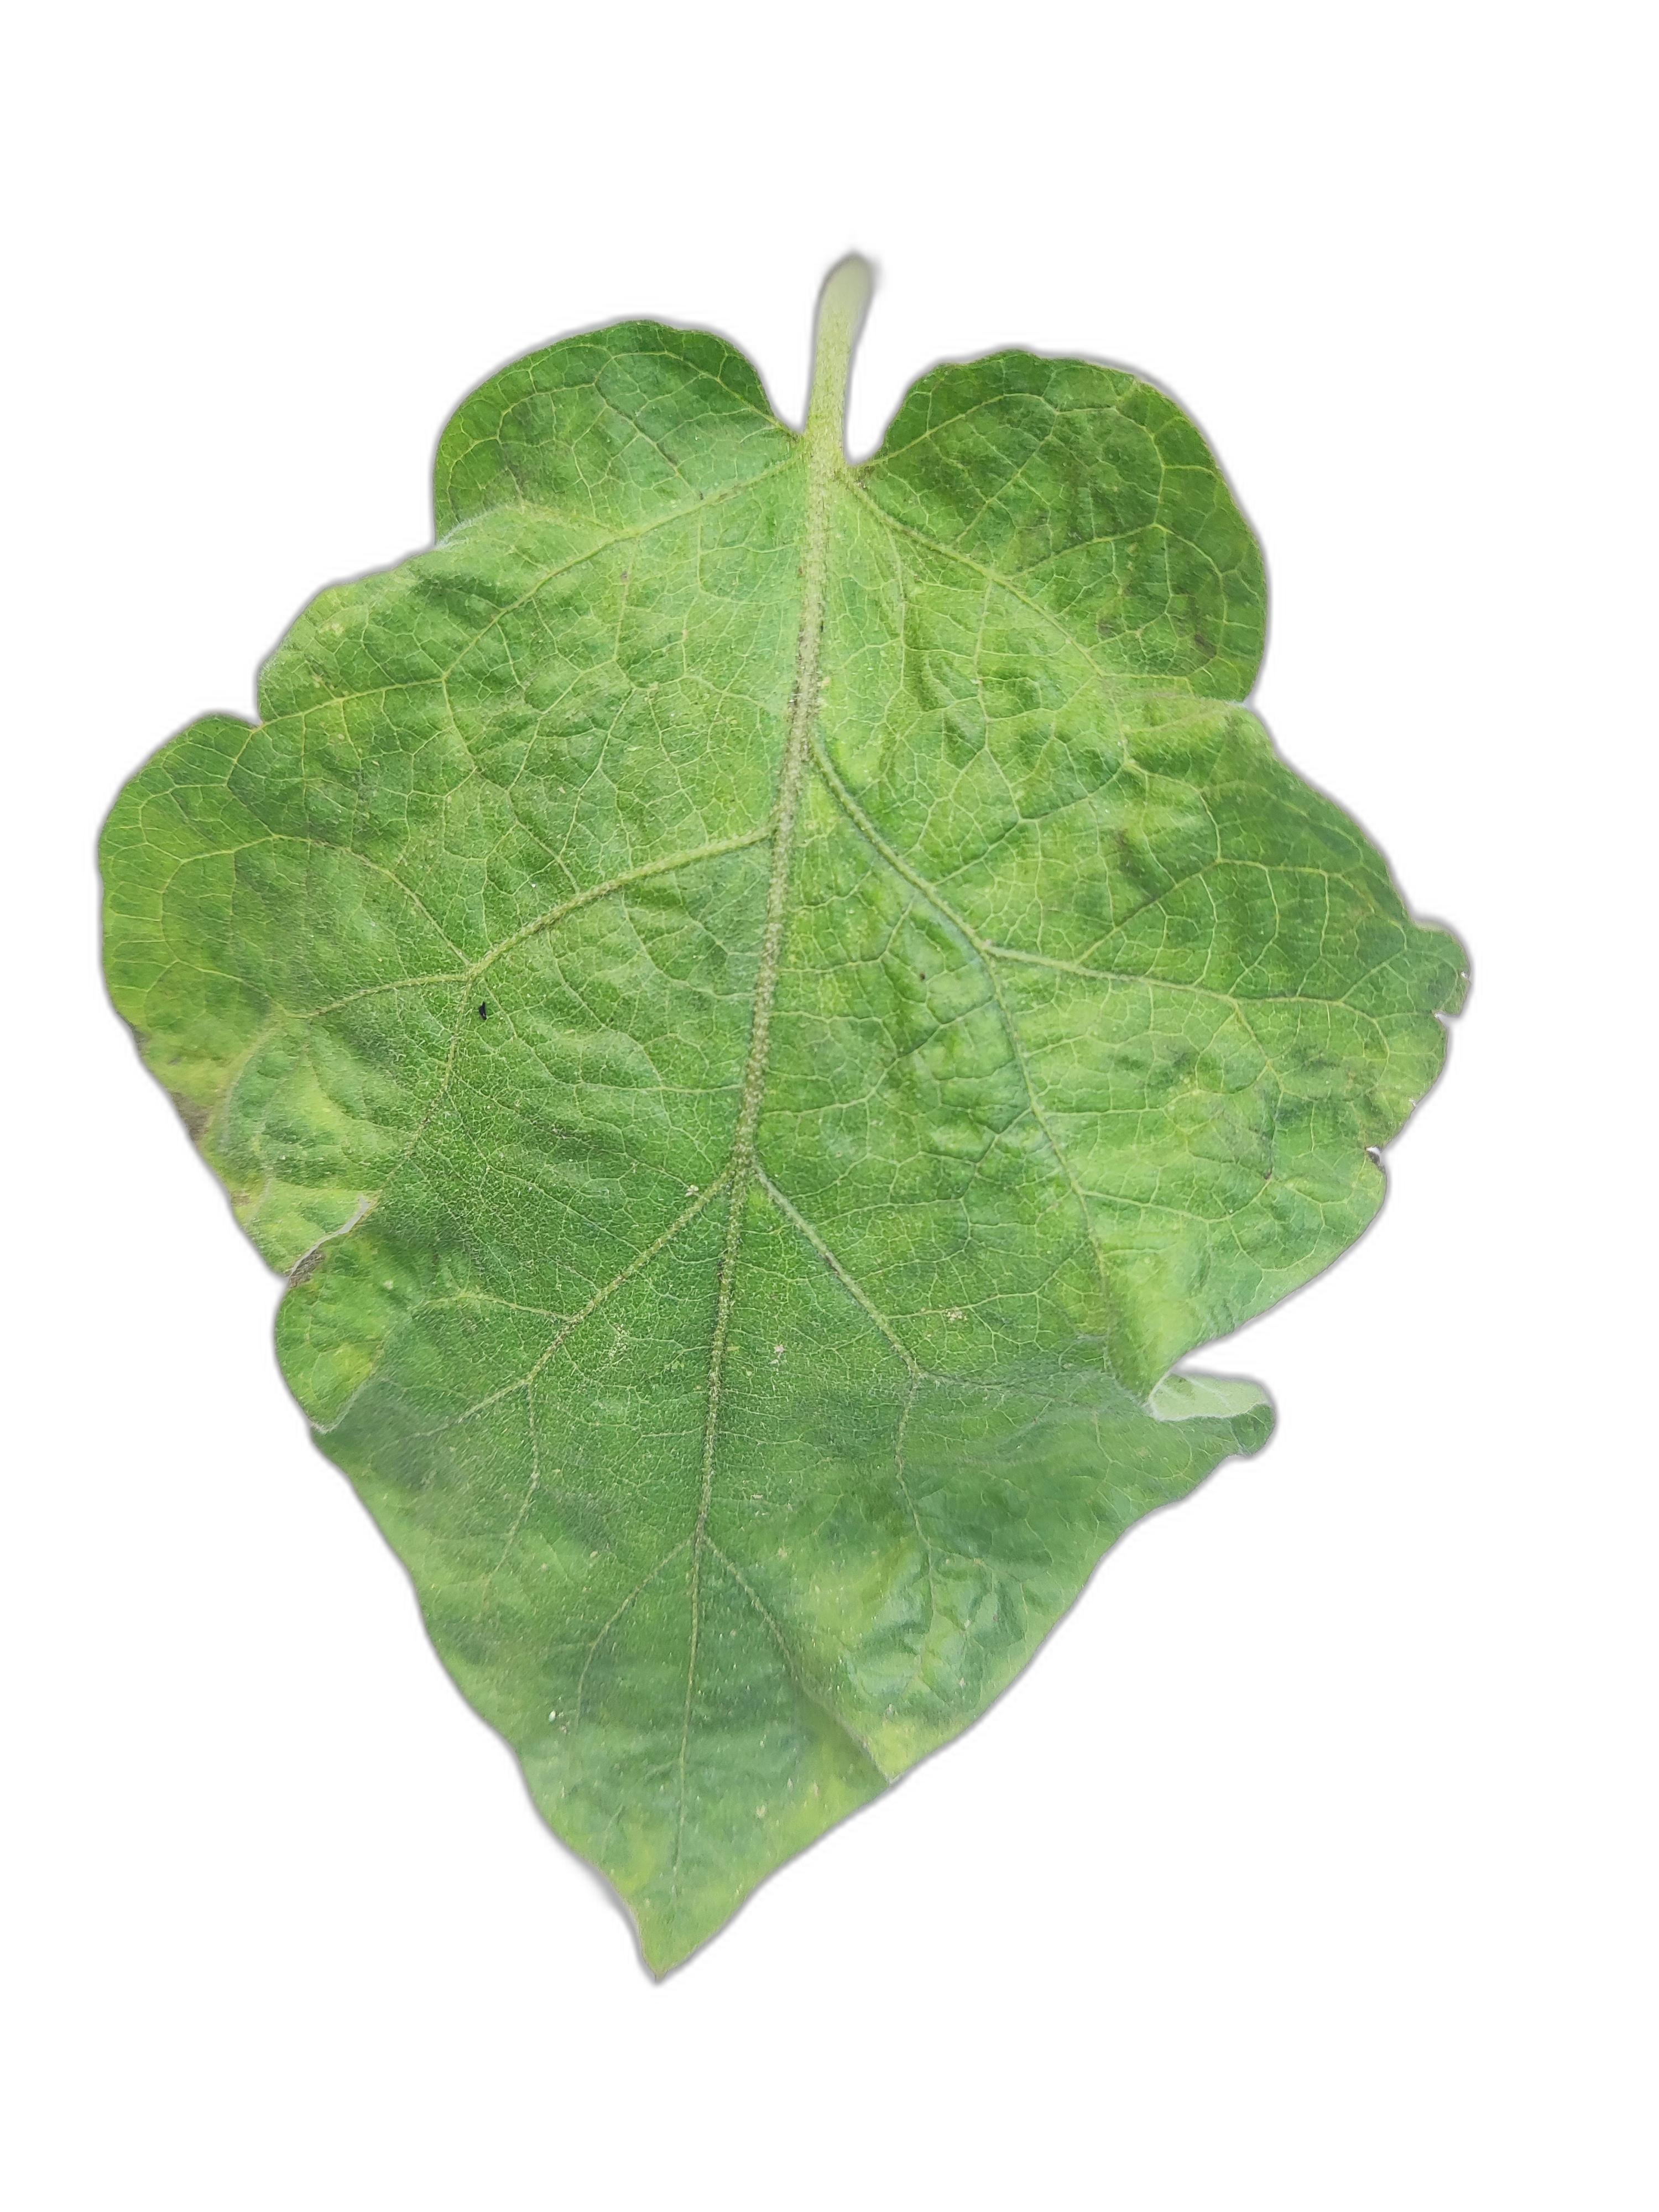
Label: Mosaic Virus Disease